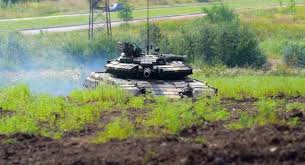
Label: T-64